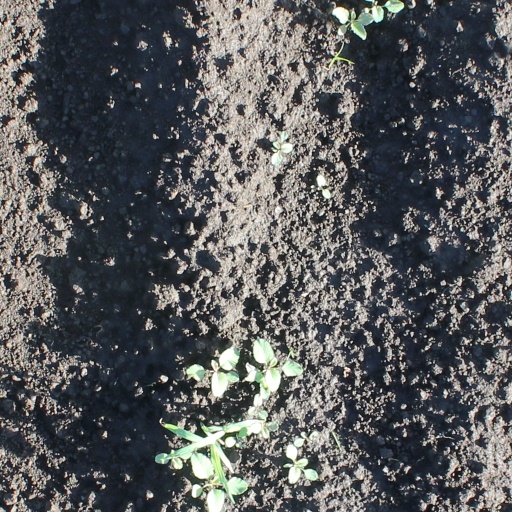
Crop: soybean